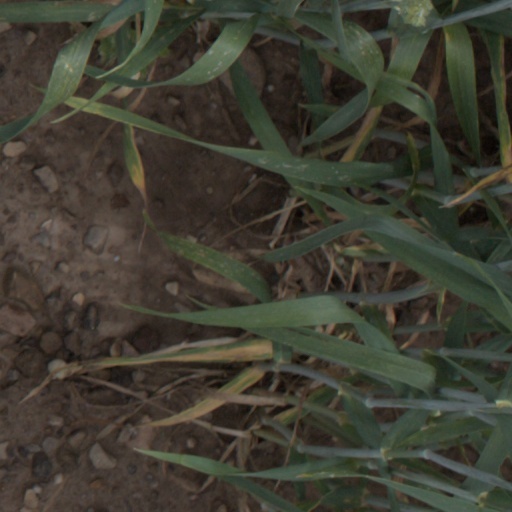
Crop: wheat